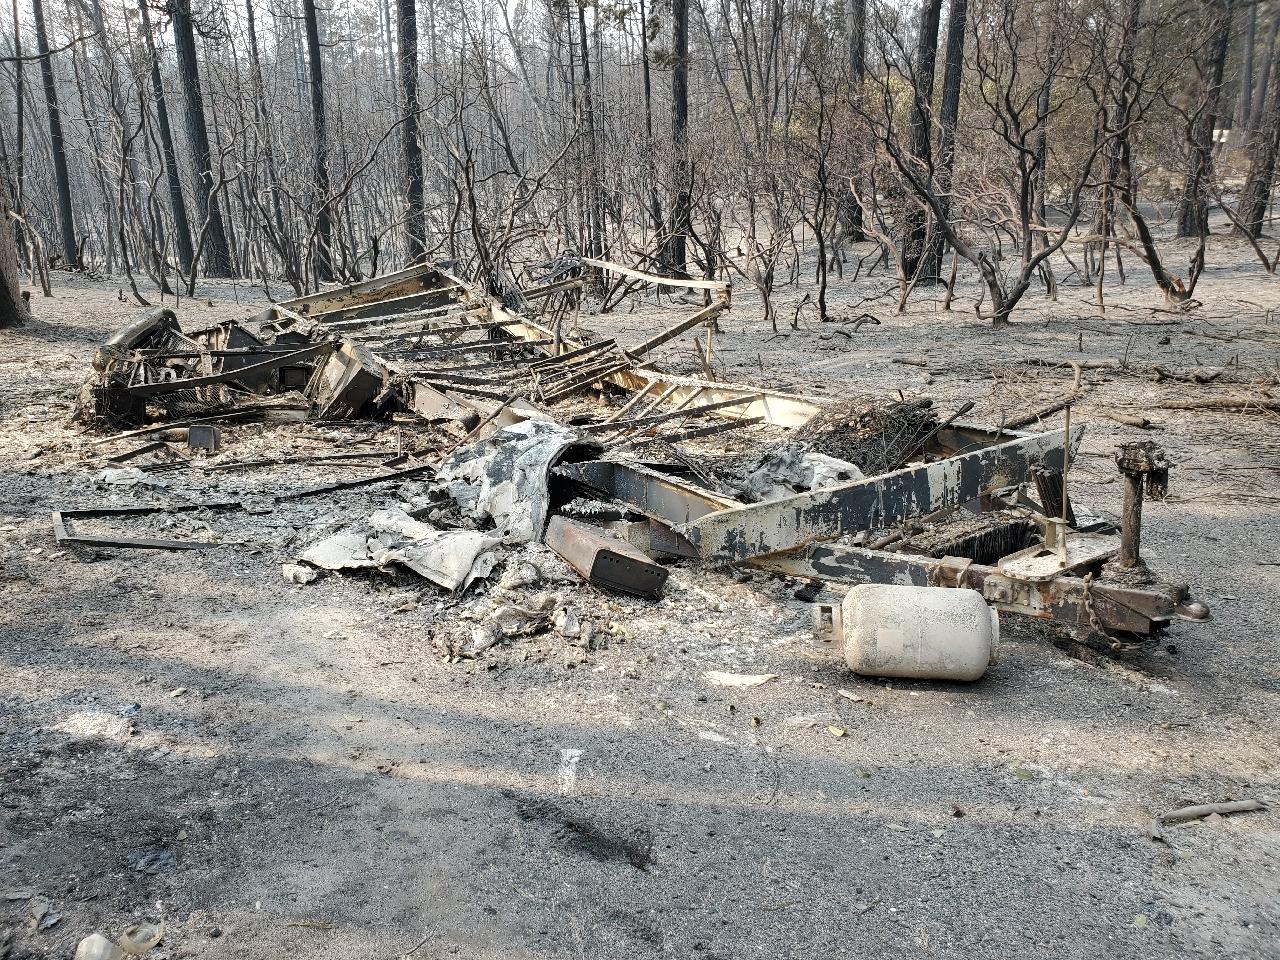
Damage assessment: destroyed